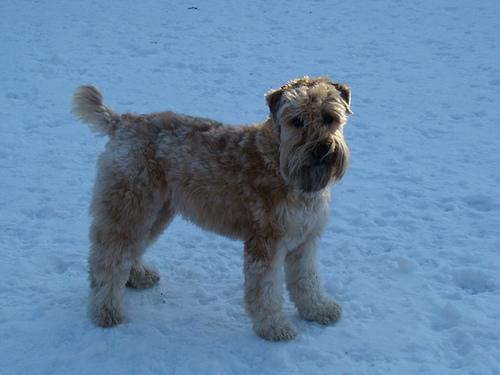
wheaten terrier